Kaçkar Mountains

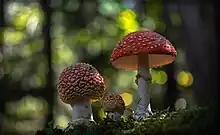
Fly Agaric ("Amanita muscaria") near Kaçkar Mountains Çamlıhemşin/Rize

On the south and east, the Kaçkar Mountains are bordered by the Çoruh river valley; on the north, by the Black Sea coast.